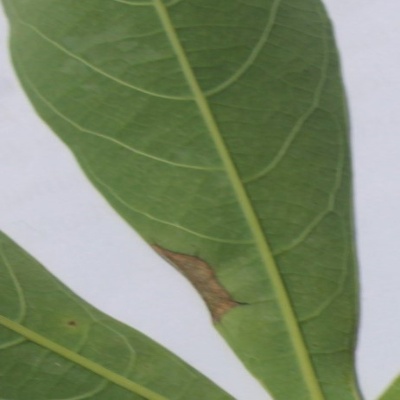
Crop: Cassava
Condition: bacterial blight